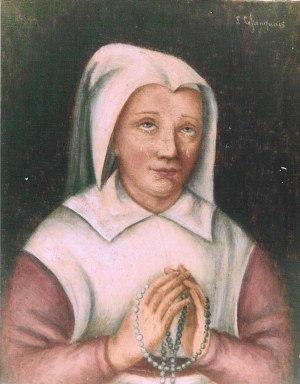
Portrait représentant sainte Marie de Vallées.
Marie des Vallées, née le 15 février 1590 à Saint-Sauveur-Lendelin et morte le 25 février 1656 à Coutances, est une mystique française, proche de saint Jean Eudes. Déjà très malade, elle se donne à Dieu afin de souffrir les peines de l'Enfer et de faire ainsi don de ses souffrances à ses frères qui se perdent. Bien que jamais canonisée, elle est traditionnellement reconnue comme une sainte.
Gabriele Amorth, né le 1ᵉʳ mai 1925 à Modène et mort le 16 septembre 2016 à Rome, est un prêtre paulinien italien. Élève et disciple du père Candido Amantini, il l'assiste à partir de 1986, puis lui succède comme exorciste du diocèse de Rome en 1990. Auteur à succès et fondateur de l'Association internationale des exorcistes, il est, à sa mort, le plus célèbre exorciste de la planète.